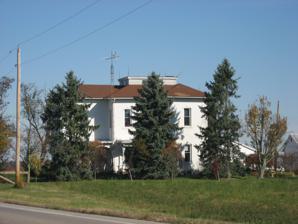
Building: William English House
Country: United States of America
Year built: 1881
Historic house in Ohio, United States United States historic place William English House U.S. National Register of Historic Places Southern side of the house Show map of Ohio Show map of the United States Location 11291 State Route 47 , Wayne Township , Darke County , Ohio Nearest city Versailles Coordinates 40°15′5″N 84°27′34″W / 40.25139°N 84.45944°W / 40.25139; -84.45944 Area less than one acre Built 1881 Architect William English Architectural style Italianate NRHP reference No. 82003562 Added to NRHP June 2, 1982 The William English House is a historic farmhouse in the far western portion of the U.S. state of Ohio .  Located along State Route 47 northeast of the village of Versailles in the northeastern corner of Darke County , the house was built in 1881 as the residence of William English, an astronomically -inclined farmer.  English was a native of Ireland who immigrated to the United States in 1823.  Besides farming, English operated a brickworks on his property, and his employees generally lived in the same house as his family.  Consequently, the house is significantly larger than was necessary for the family members alone. When English erected a new Italianate house in 1881, he ensured that its details aligned with certain astronomical features.  Four doors and eight windows on the front (western side) of the house are placed to face exactly westward, and multiple doors on recessed porches on the southern side of the house are placed so that the sun's light illuminates them at noon on a certain day of the year.  The house's location atop a small hill overlooking State Route 47 ensures that the light of the sun is more frequently cast upon it. In 1982, the English House was listed on the National Register of Historic Places because of its well-preserved historic architecture. References